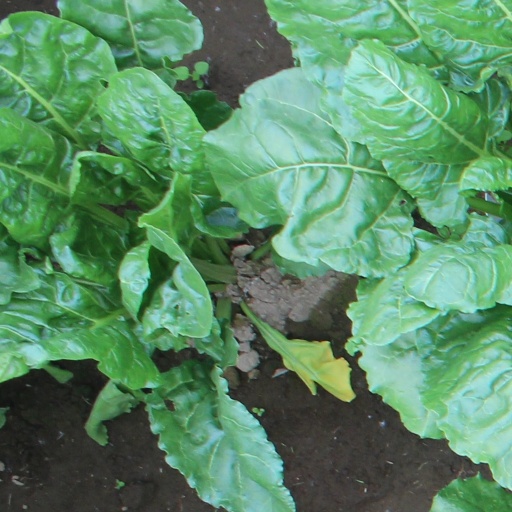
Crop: sugar beet